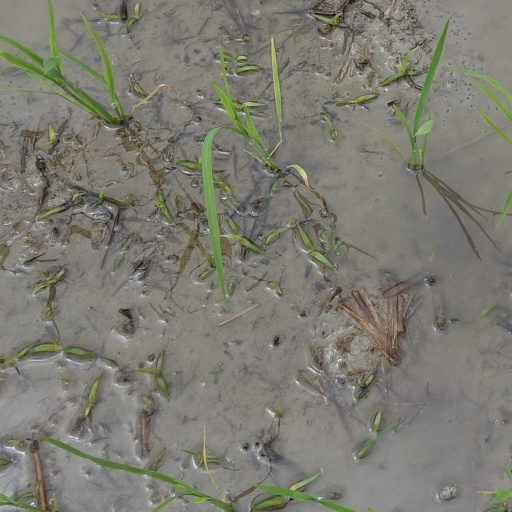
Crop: rice